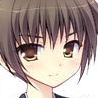
Portrait style: Anime Portrait